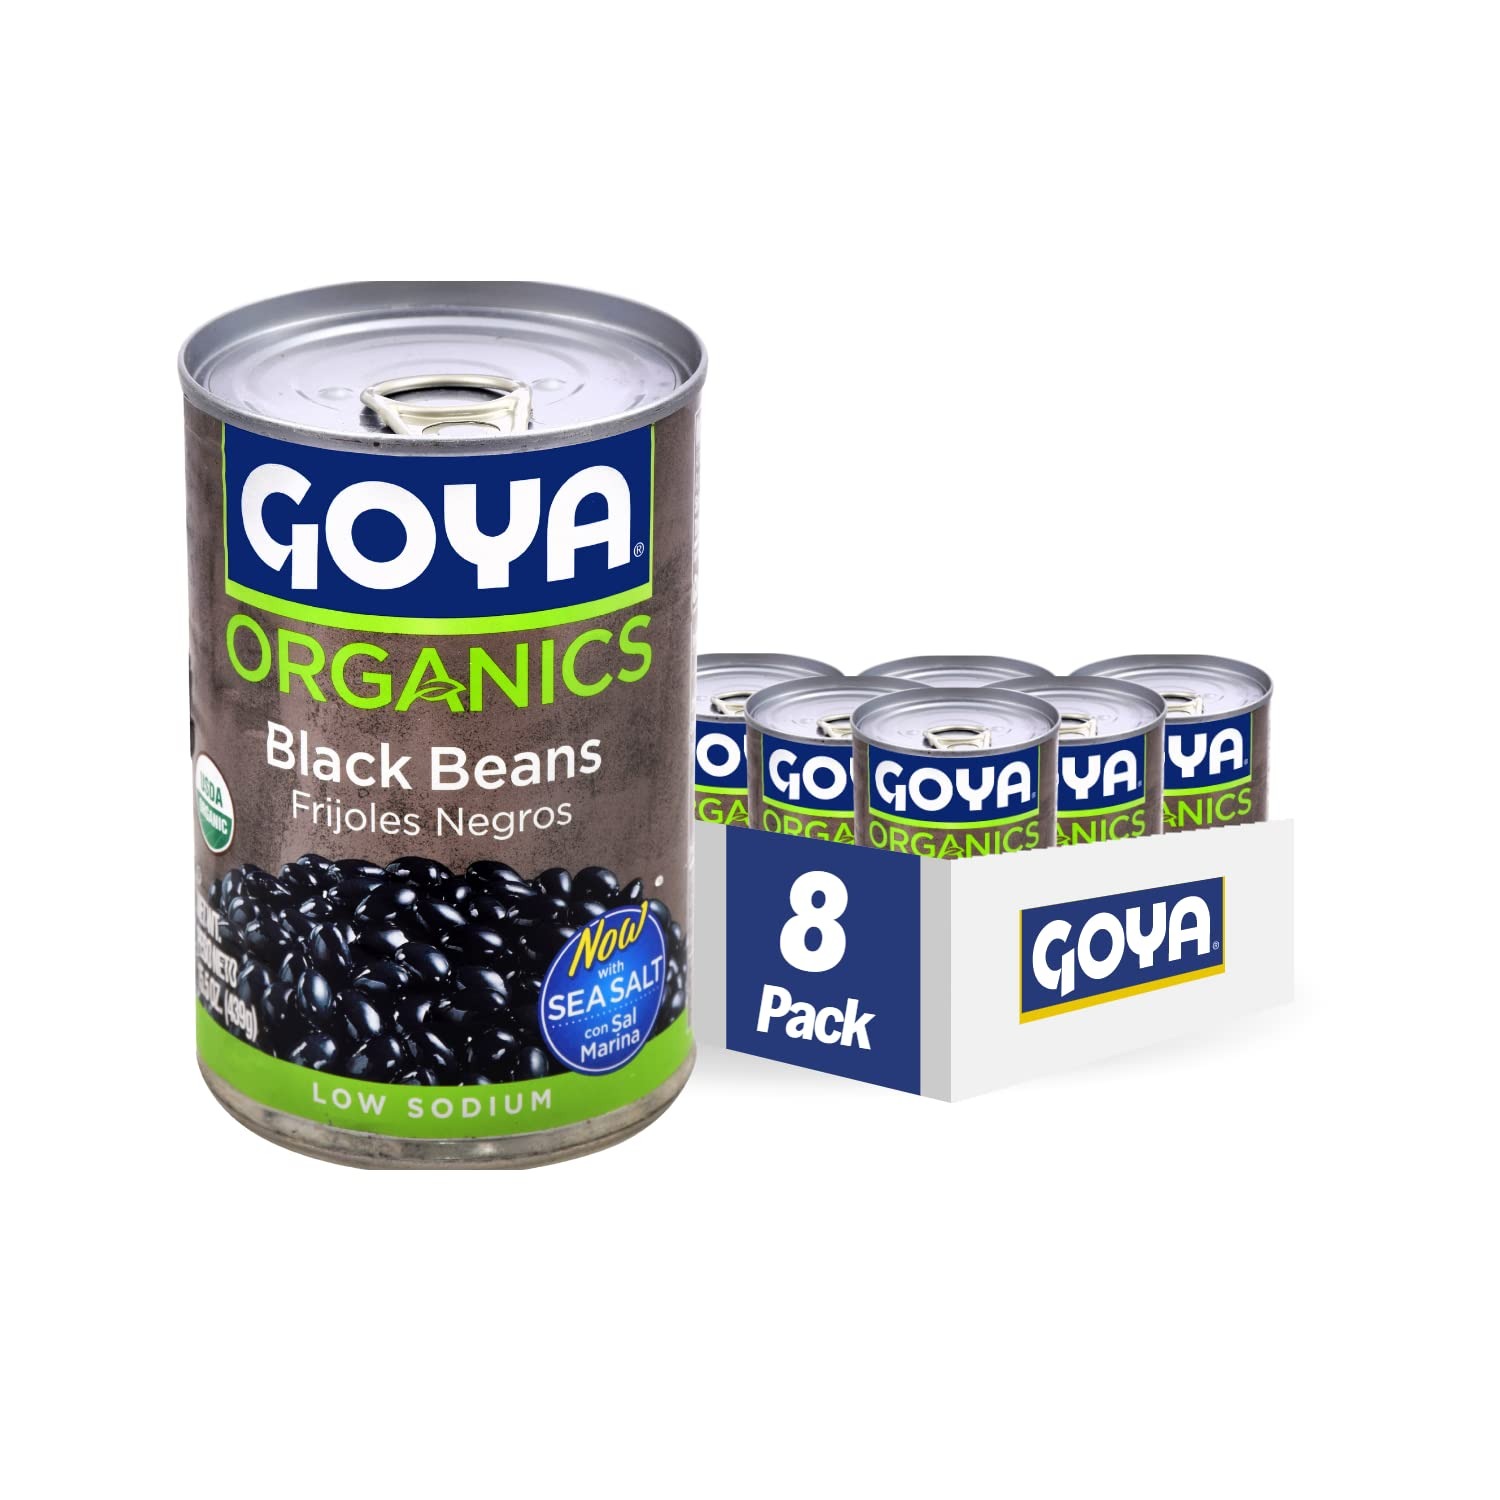
Item Name: Goya Foods Organic Black Beans, Low Sodium with Sea Salt, 15.5 Ounce (Pack of 8)
Bullet Point 1: ORGANIC, PLUMP & SMOOTH | The GOYA Black Beans you love now also come in Organic! These black beans have an amazing earthy flavor, creamy texture and are seasoned with sea salt
Bullet Point 2: EXCELLENT DIET COMPATIBILITY | 100% USDA Certified Organic. Gluten Free, Low Sodium, No Sugar Added, Soy Free, Low Fat, Saturated Fat Free, 0g Trans Fat and Cholesterol Free, Vegan and Kosher. High in Fiber and Good Source of Protein, Iron and Potassium. Not Bioengineered or Not a Bioengineered Food
Bullet Point 3: CONVENIENT | GOYA Organic Black Beans are a perfect fit for a busy lifestyle. Use the Easy Open Lid, then season, heat and serve, or enjoy cold in a delicious salad!
Bullet Point 4: PREMIUM QUALITY | If it's Goya... it has to be good! | ¡Si es Goya... tiene que ser bueno!
Bullet Point 5: PACK OF 8: 15.5 OZ CANS | Enjoy GOYA's line of Organic Beans in single unit cans and multipacks on Amazon Fresh, Amazon Retail and Prime Pantry
Value: 124.0
Unit: Ounce

Price: 5.94